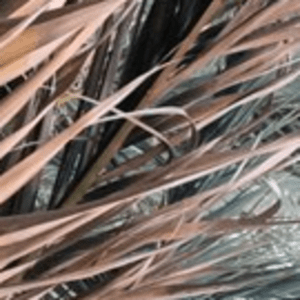
Label: Potassium Deficiency